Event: Nepal Earthquake
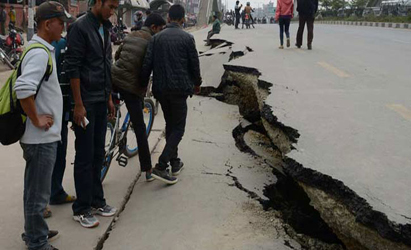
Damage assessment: damage